Alfred Harmsworth, 1st Viscount Northcliffe

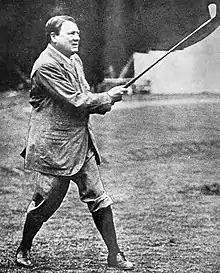
June 1917

Northcliffe's ownership of "The Times", the "Daily Mail" and other newspapers meant that his editorials influenced both "the classes and the masses". That meant that in an era before radio, television or internet, Northcliffe dominated the British press "as it never has been before or since by one man".